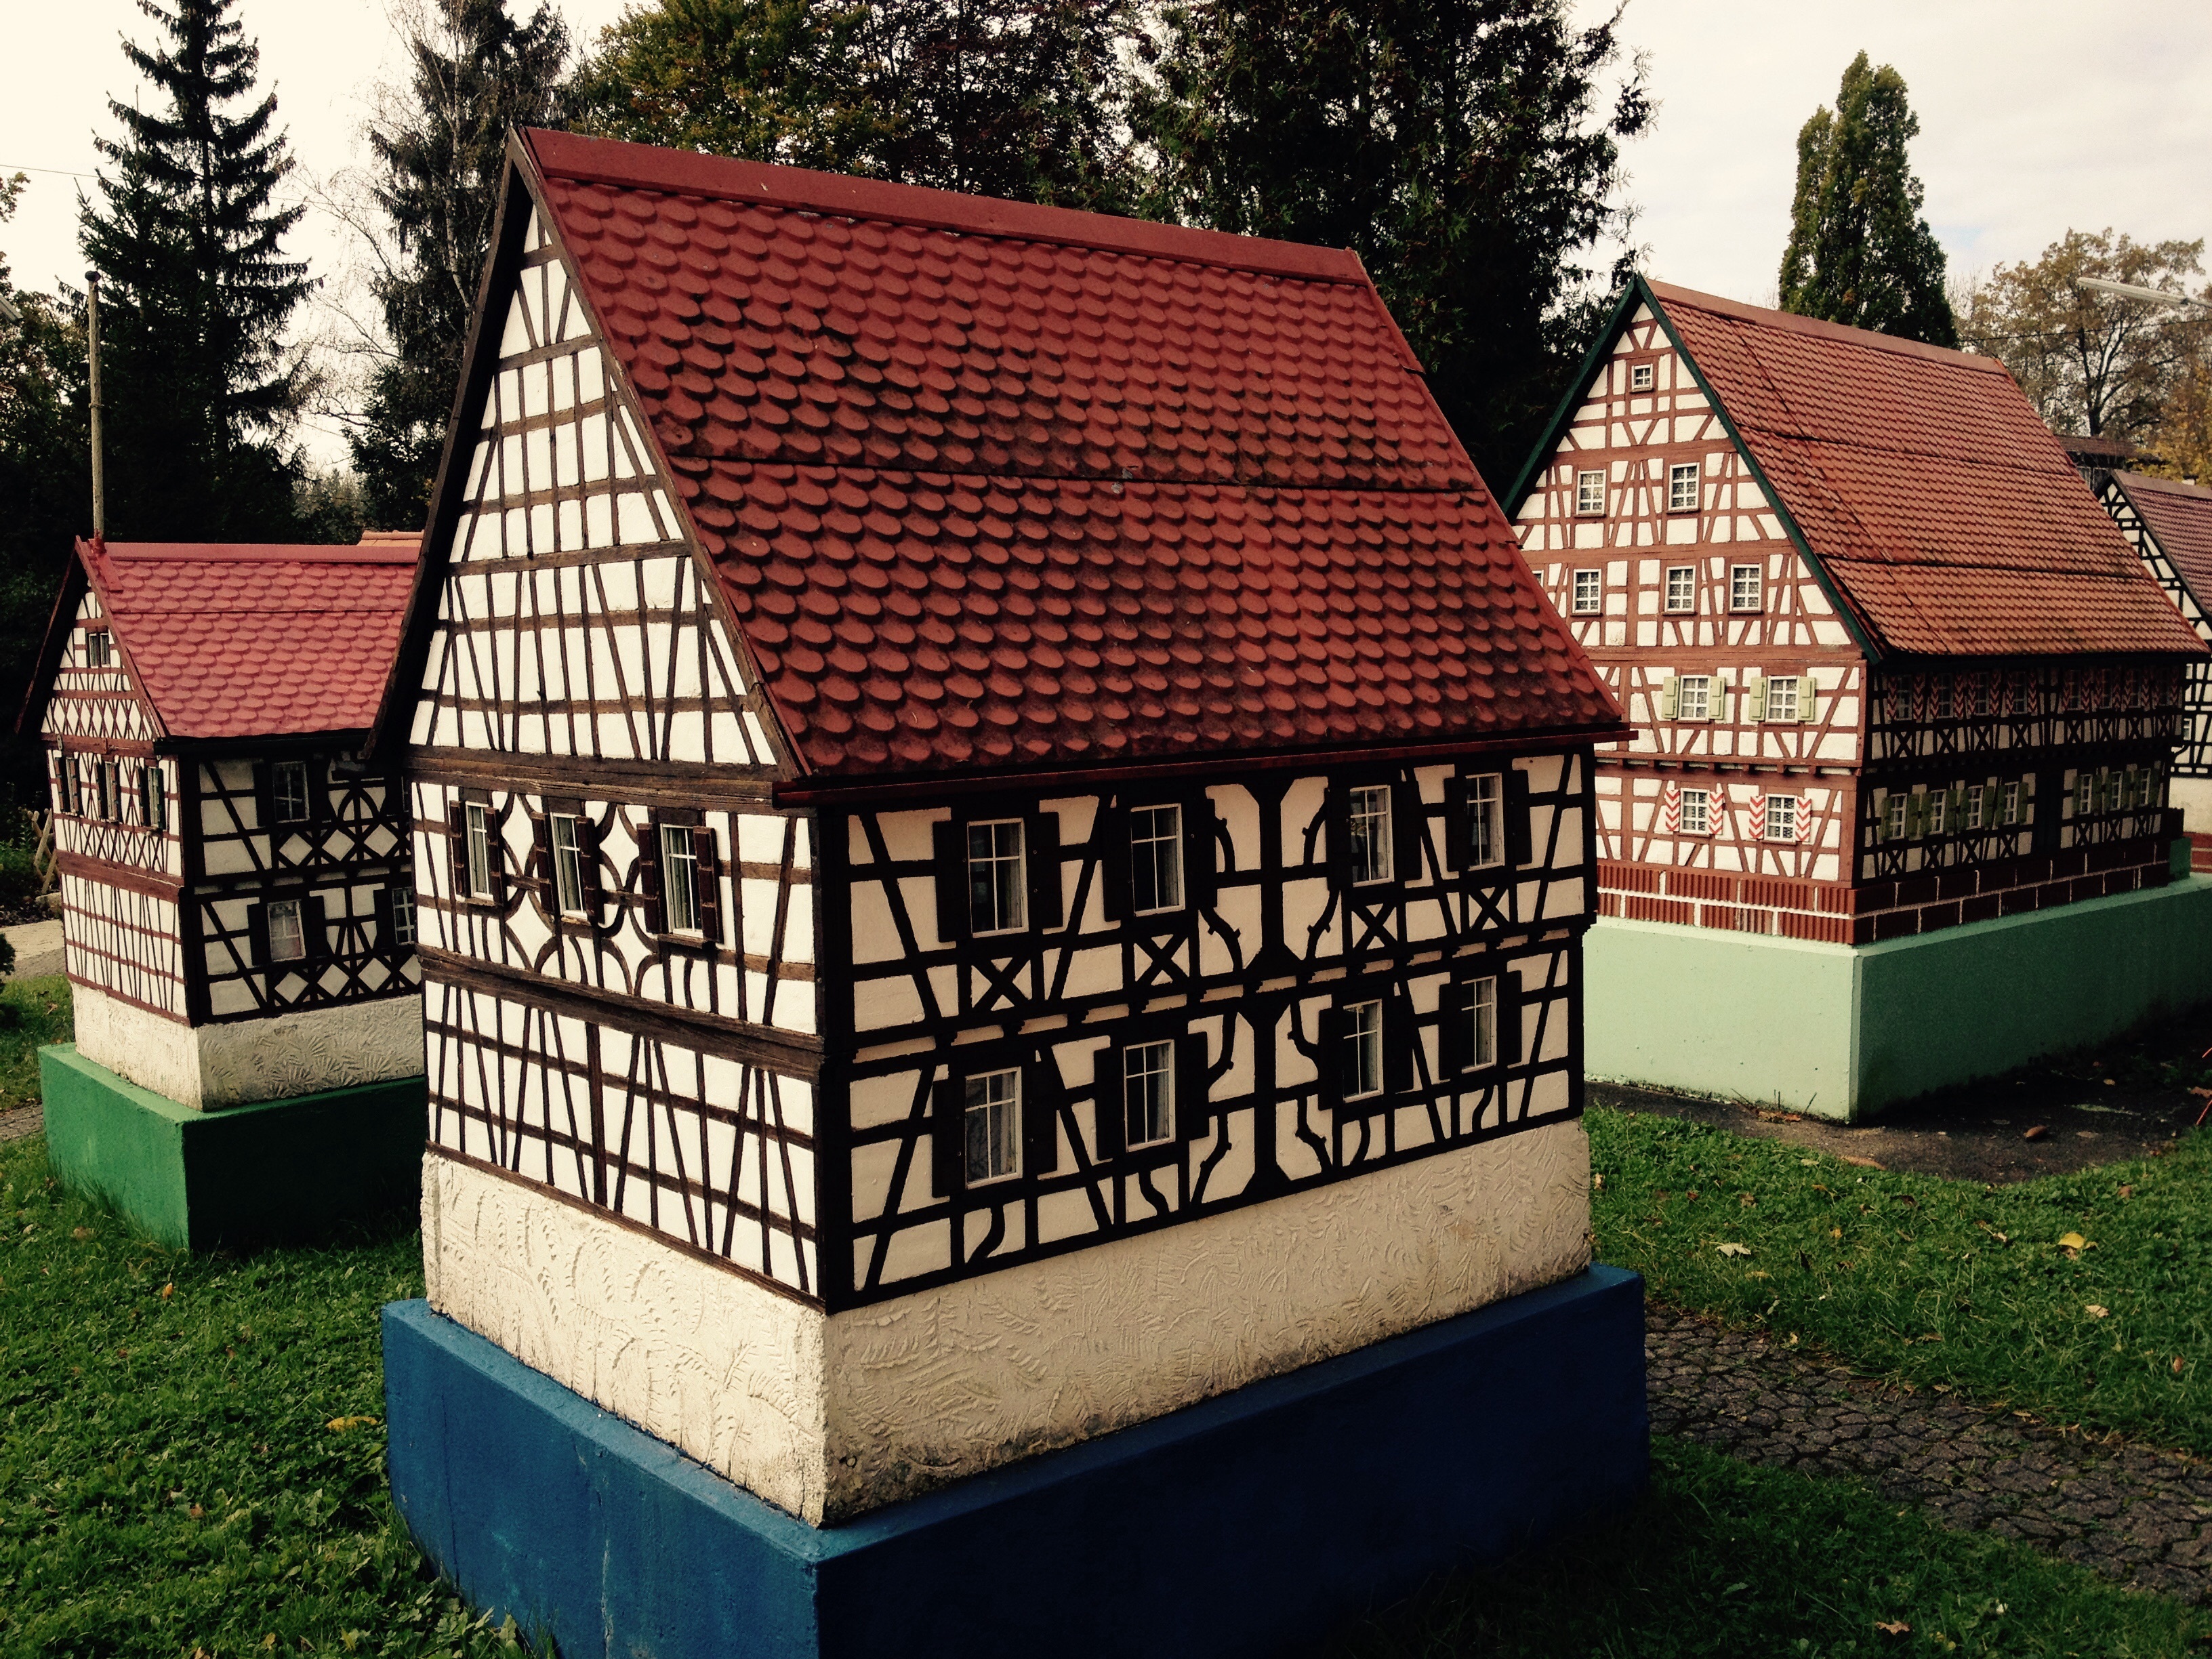
architecture, farm, lawn, house, window, roof, building, old, home, shed, village, cottage, community, backyard, facade, old building, brick, shutters, mini, yard, old houses, truss, outdoor structure